Ricardo Osorio

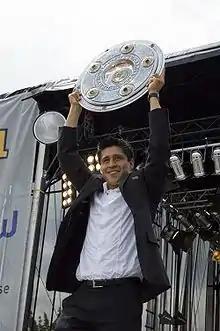
Osorio in 2007

Ricardo Osorio Mendoza (born 30 March 1980) is a Mexican former professional footballer who played as a defender.